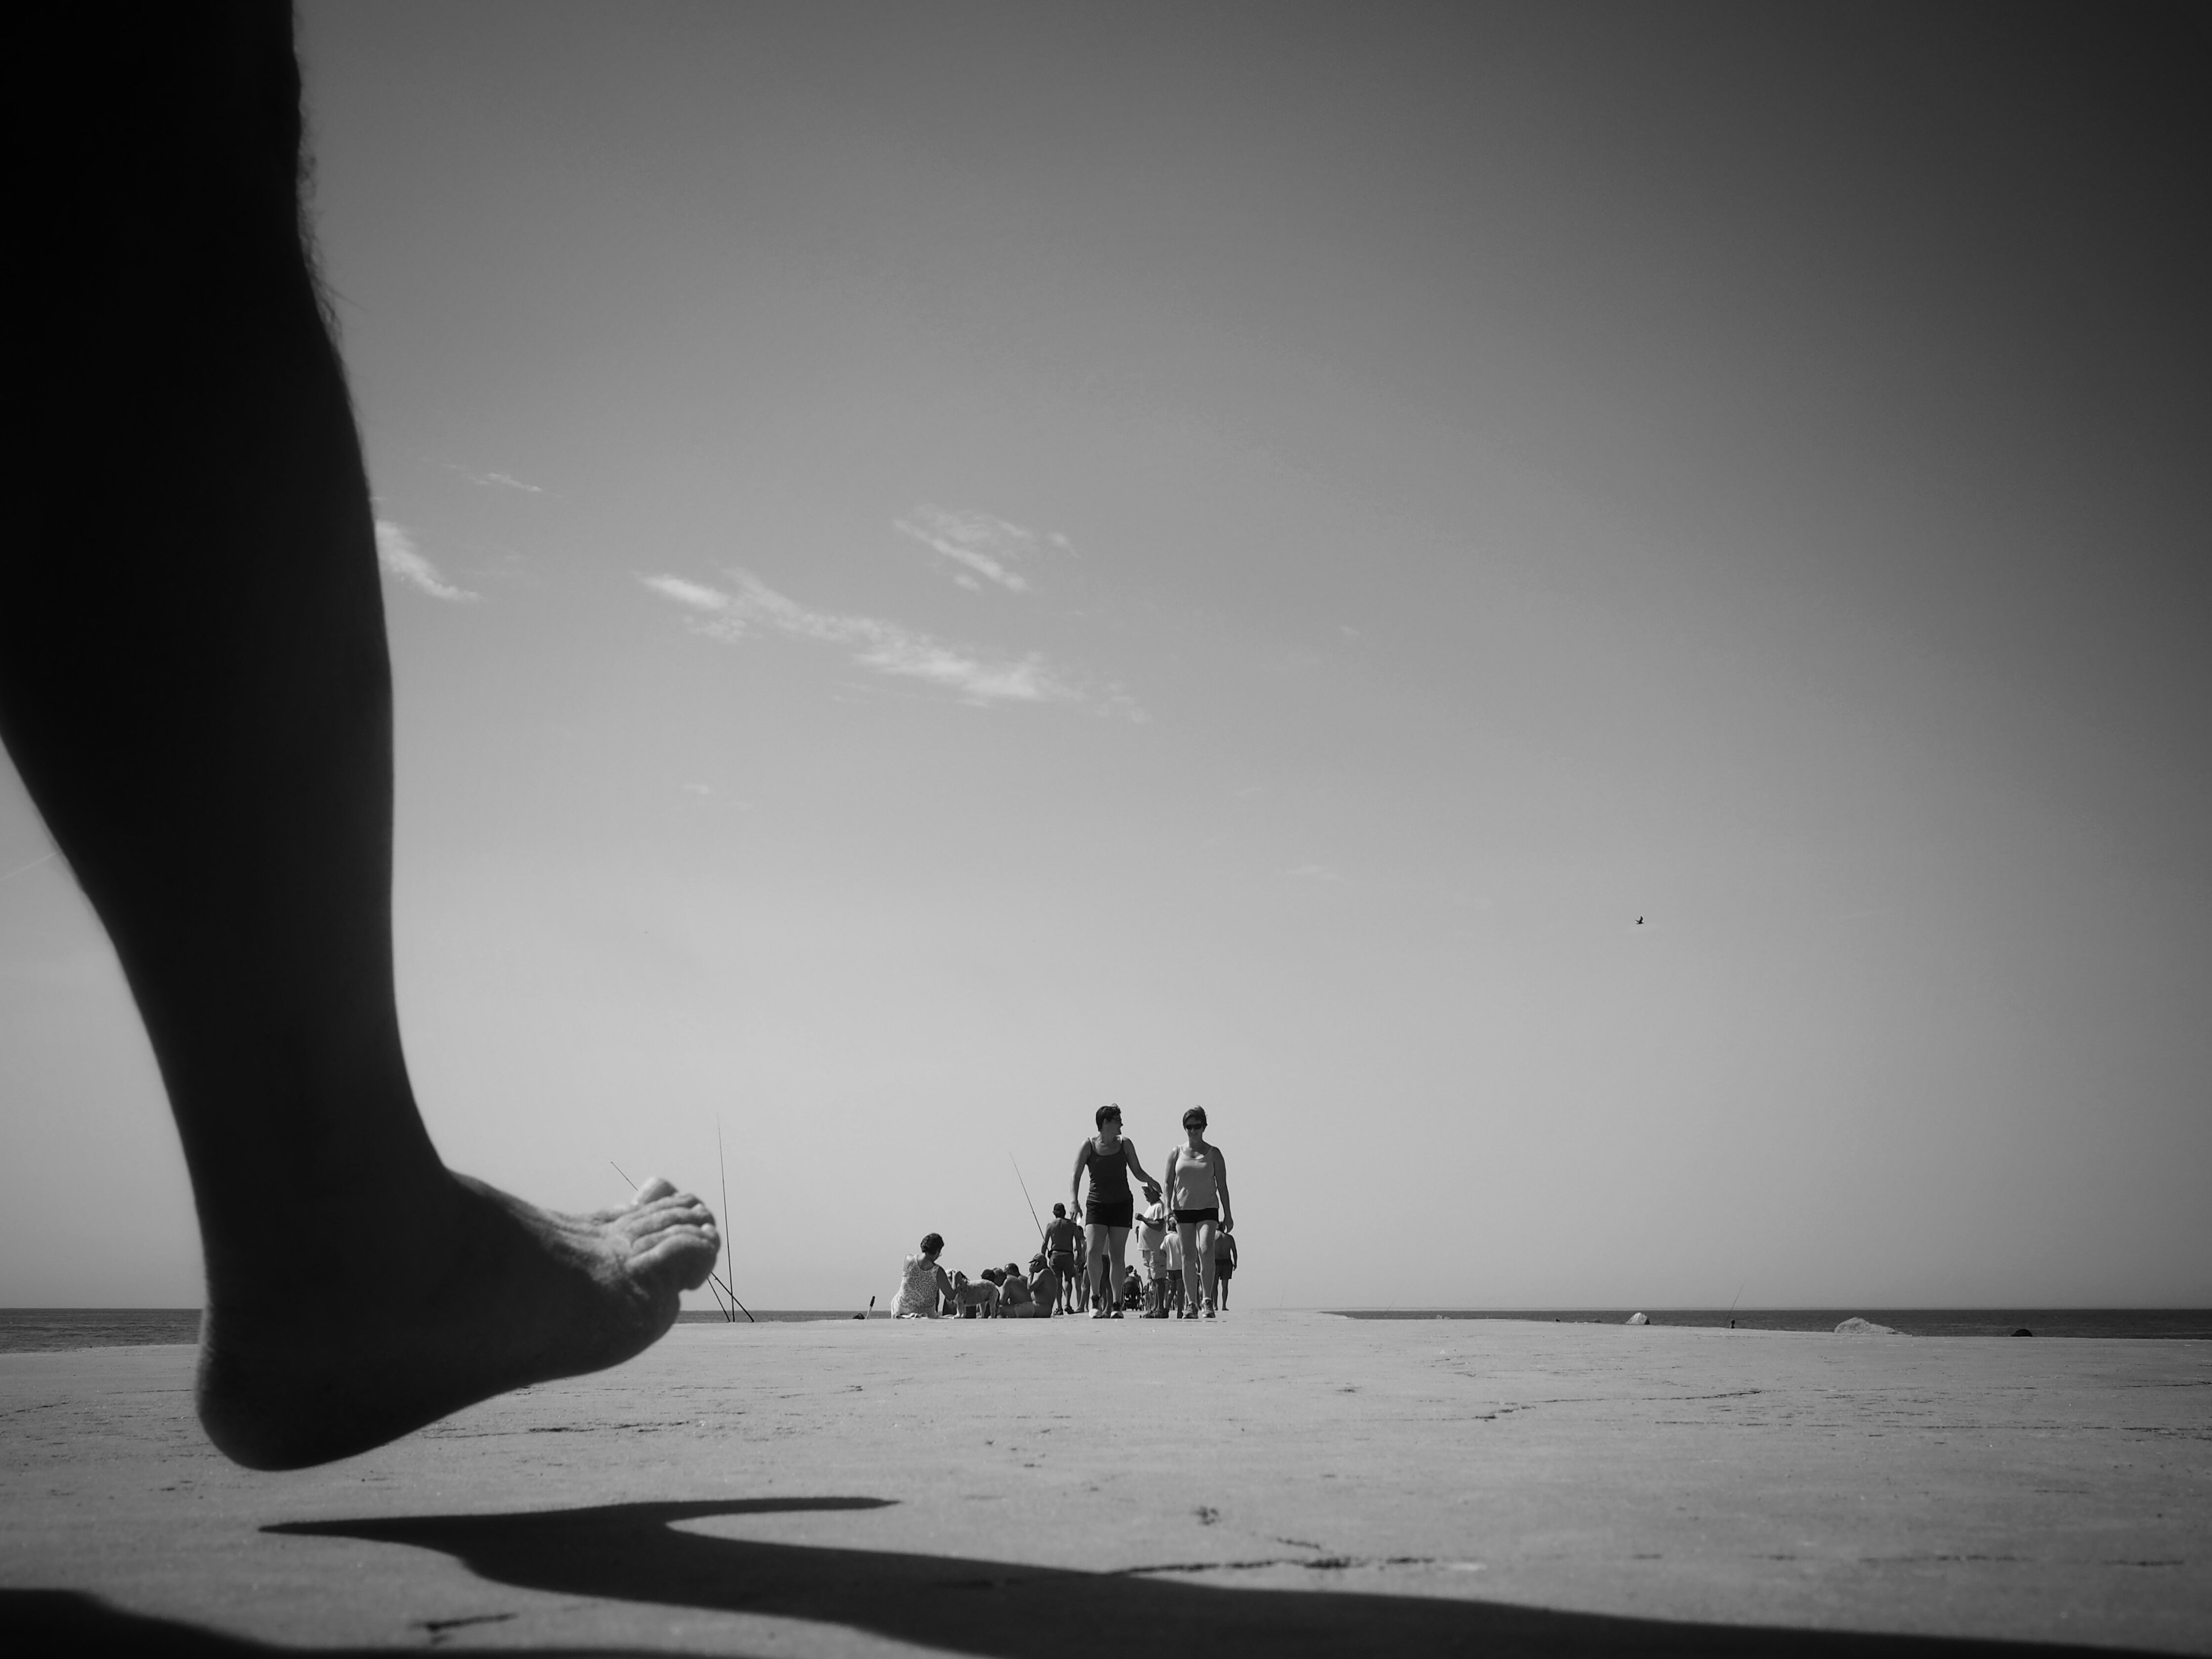
beach, silhouette, shoe, light, black and white, white, street, photography, leg, sitting, shadow, darkness, black, monochrome, streetphotography, bw, footwear, olympus, photograph, omd, image, 17mm, joolavinha, em10, monochrome photography, human positions